Kimmell Park

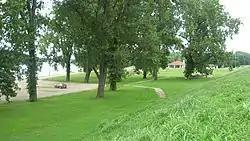
Kimmell Park, July 2013

Kimmell Park is a historic public park and national historic district located on the Wabash River at Vincennes, Knox County, Indiana. The park was dedicated in 1938, and developed by the Works Progress Administration (WPA). The WPA constructed a limestone shelterhouse and circular picnic patios with seating and built-in fireplace ovens. The park is named for Vincennes mayor Joseph Kimmell (1887-1970) and is a popular spot for picnicking, fishing, and contemplation of the river.